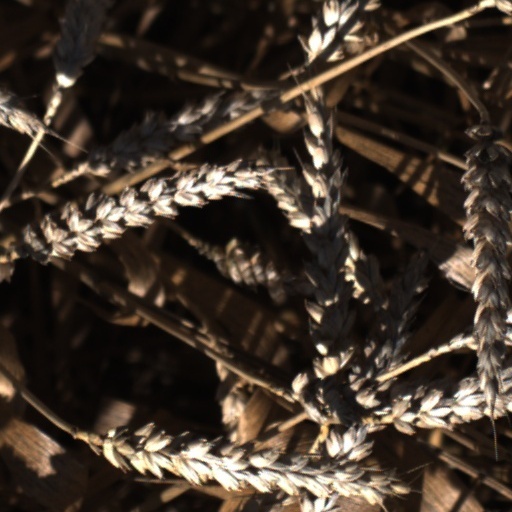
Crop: wheat